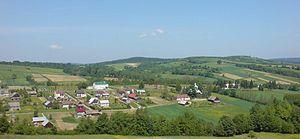
Końskie est une localité polonaise de la gmina de Dydnia, située dans le powiat de Brzozów en voïvodie des Basses-Carpates.